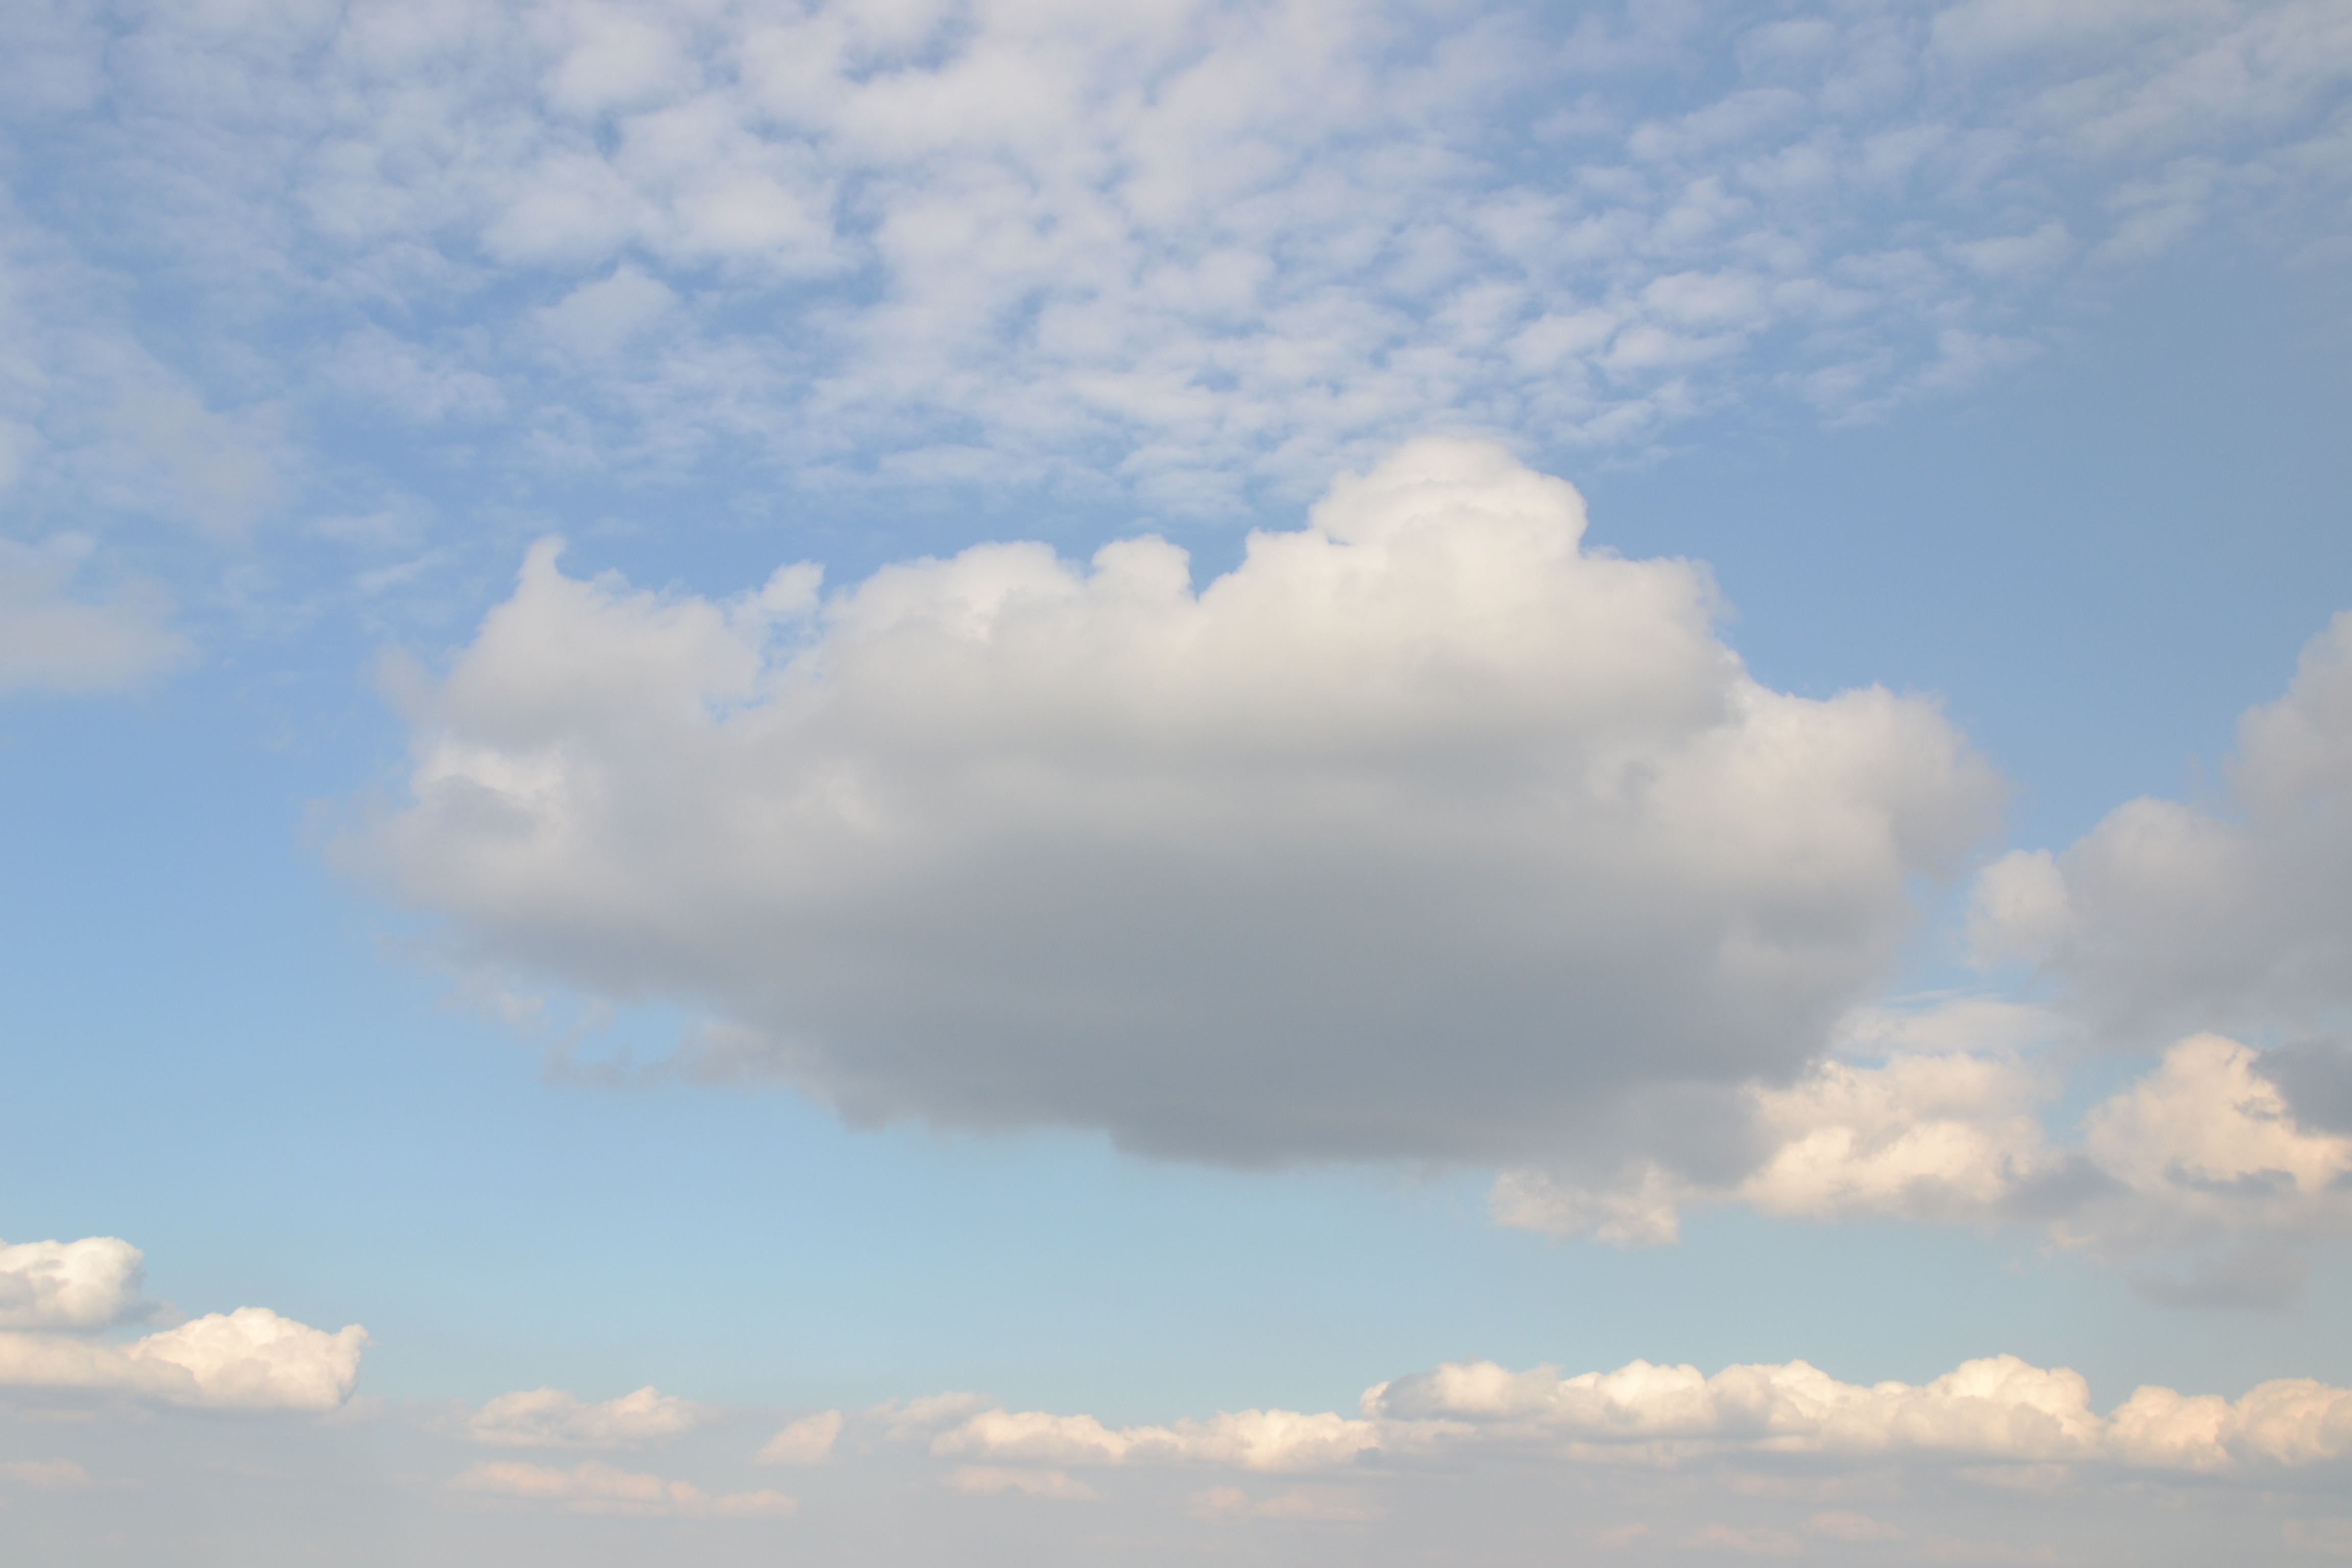
horizon, cloud, sky, sunlight, cloudy, air, atmosphere, daytime, environment, high, fluffy, heaven, weather, cumulus, blue, cloudscape, outdoors, day, meteorology, afterglow, meteorological phenomenon, atmosphere of earth